Psychrophile

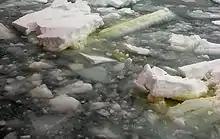
Antarctic diatom algae covering the underwater surface of broken sea ice in the Ross Sea.

Microscopic algae that can tolerate extremely cold temperatures can survive in snow, ice, and very cold seawater. On snow, cold-tolerant algae can bloom on the snow surface covering land, glaciers, or sea ice when there is sufficient light. These snow algae darken the surface of the snow and can contribute to snow melt. In seawater, phytoplankton that can tolerate both very high salinities and very cold temperatures are able to live in sea ice. One example of a psychrophilic phytoplankton species is the ice-associated diatom "Fragilariopsis cylindrus". Phytoplankton living in the cold ocean waters near Antarctica often have very high protein content, containing some of the highest concentrations ever measured of enzymes like Rubisco.